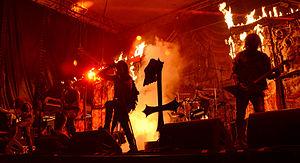
Watain est un groupe de black metal suédois, originaire d'Uppsala. Formé en 1998, le nom du groupe s'inspire d'un enregistrement du groupe de black metal américain Von.